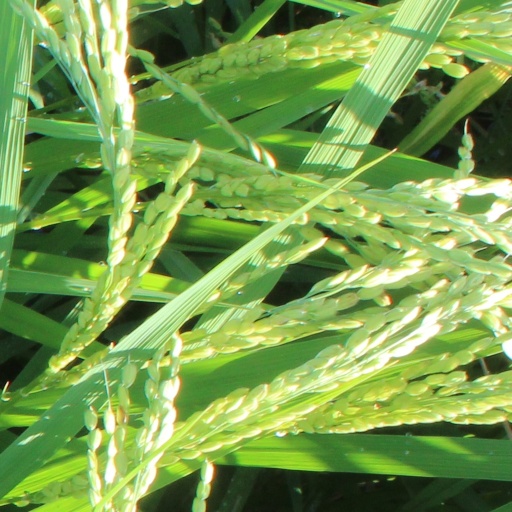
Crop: rice